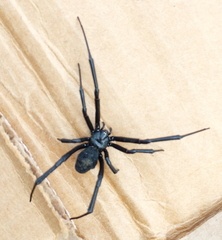
Species: Lactrodectus_hesperus